Anglo-Nepalese War

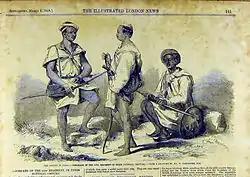
Gurkahs of 66th Regiment in their national costume

Major General Martindale now joined the force and took over command. He occupied the town of Nahan on 27 December, and started his attack on the fort of Jaithak. The fort had a garrison of 2000 men under the command of Ranajor Singh Thapa, the son of the Amar Singh Thapa. The first assault ended in disaster, with the Nepalese successfully warding off the British offensive. The second managed to cut off the water supply to the fort, but could not capture it mainly because of the exhausted state of the troops and shortage of ammunition. Martindale lost heart and ordered a withdrawal. Jaithak was eventually captured much later in the war, when Ochterlony had taken over the command.